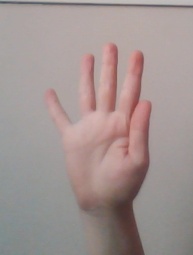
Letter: sheen